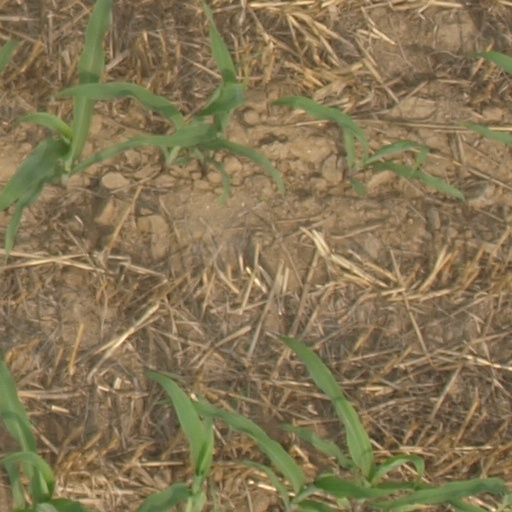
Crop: maize; corn